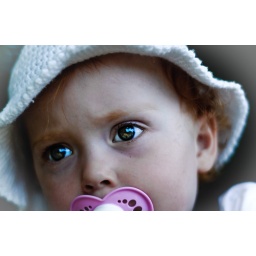
..... For the blue sky in her eyes....